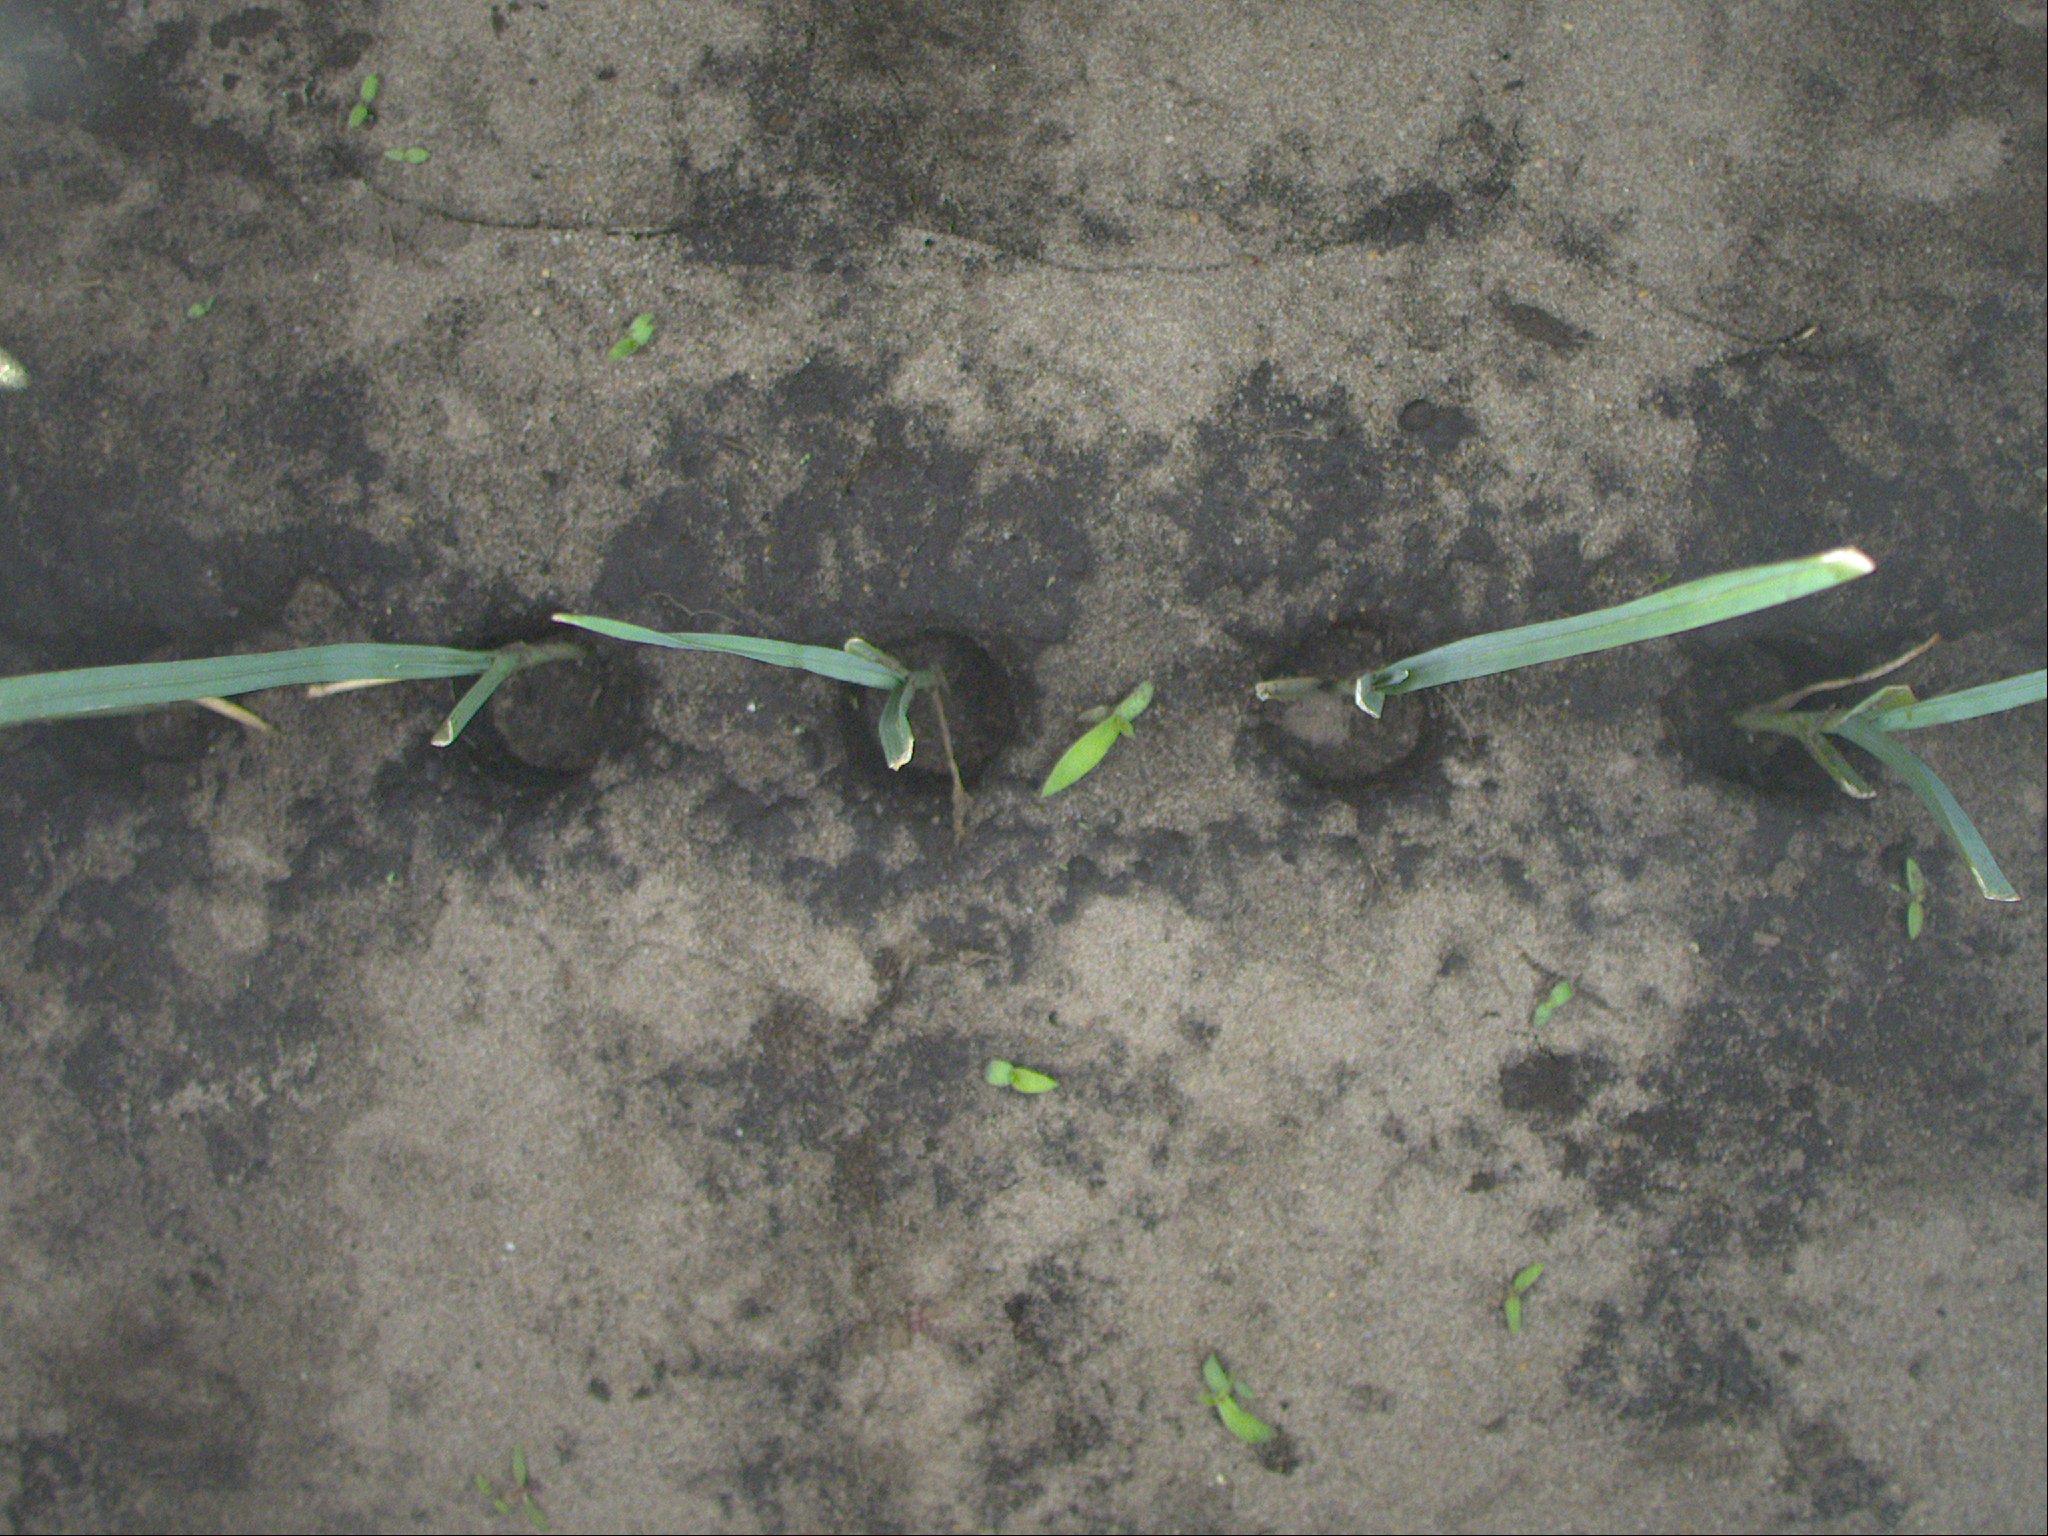
Crop: leek
Objects: leek, leek, leek, leek, stem_leek, stem_leek, stem_leek, stem_leek